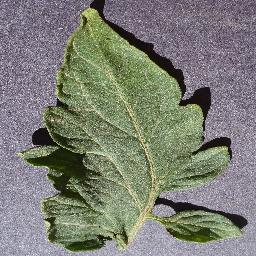
Label: Tomato___healthy